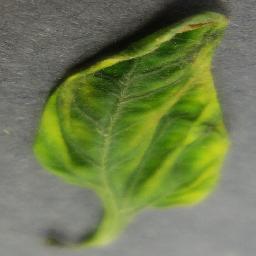
Label: Tomato___Tomato_Yellow_Leaf_Curl_Virus